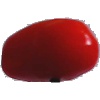
Label: Tomato 2